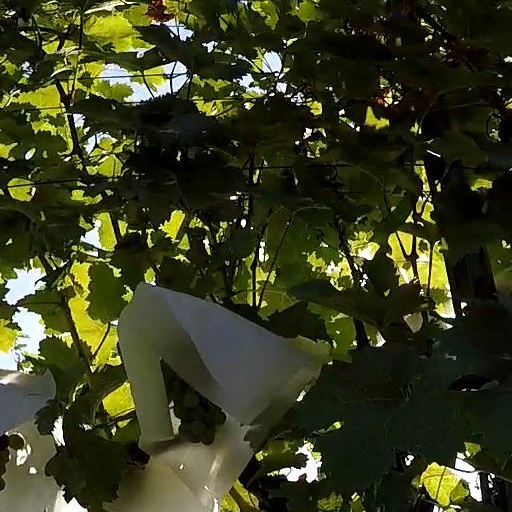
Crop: grape